Long-distance motorcycle riding

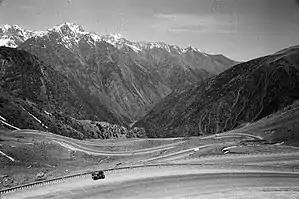
BMW 1200 GS Adventure travelling through the M41 in Kyrgyzstan

Long-distance riding is the activity of riding motorcycles over long distances, both competitively and as a pastime. A goal of long-distance riding is to explore one's endurance while riding a motorcycle, sometimes across several countries.